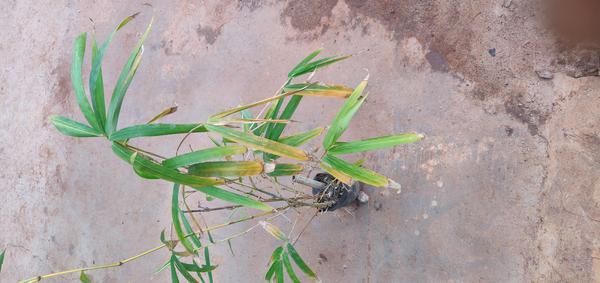
Plant: Bamboo